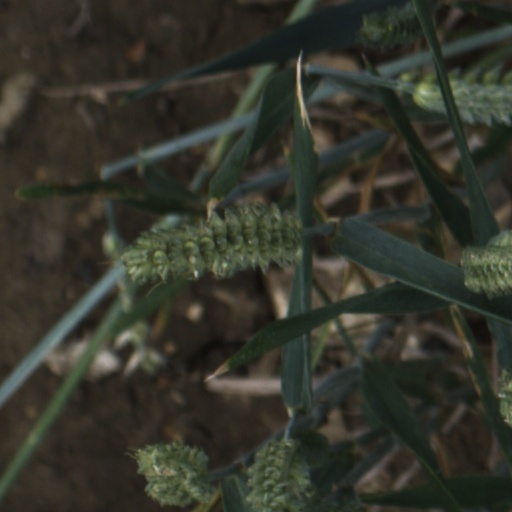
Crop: wheat